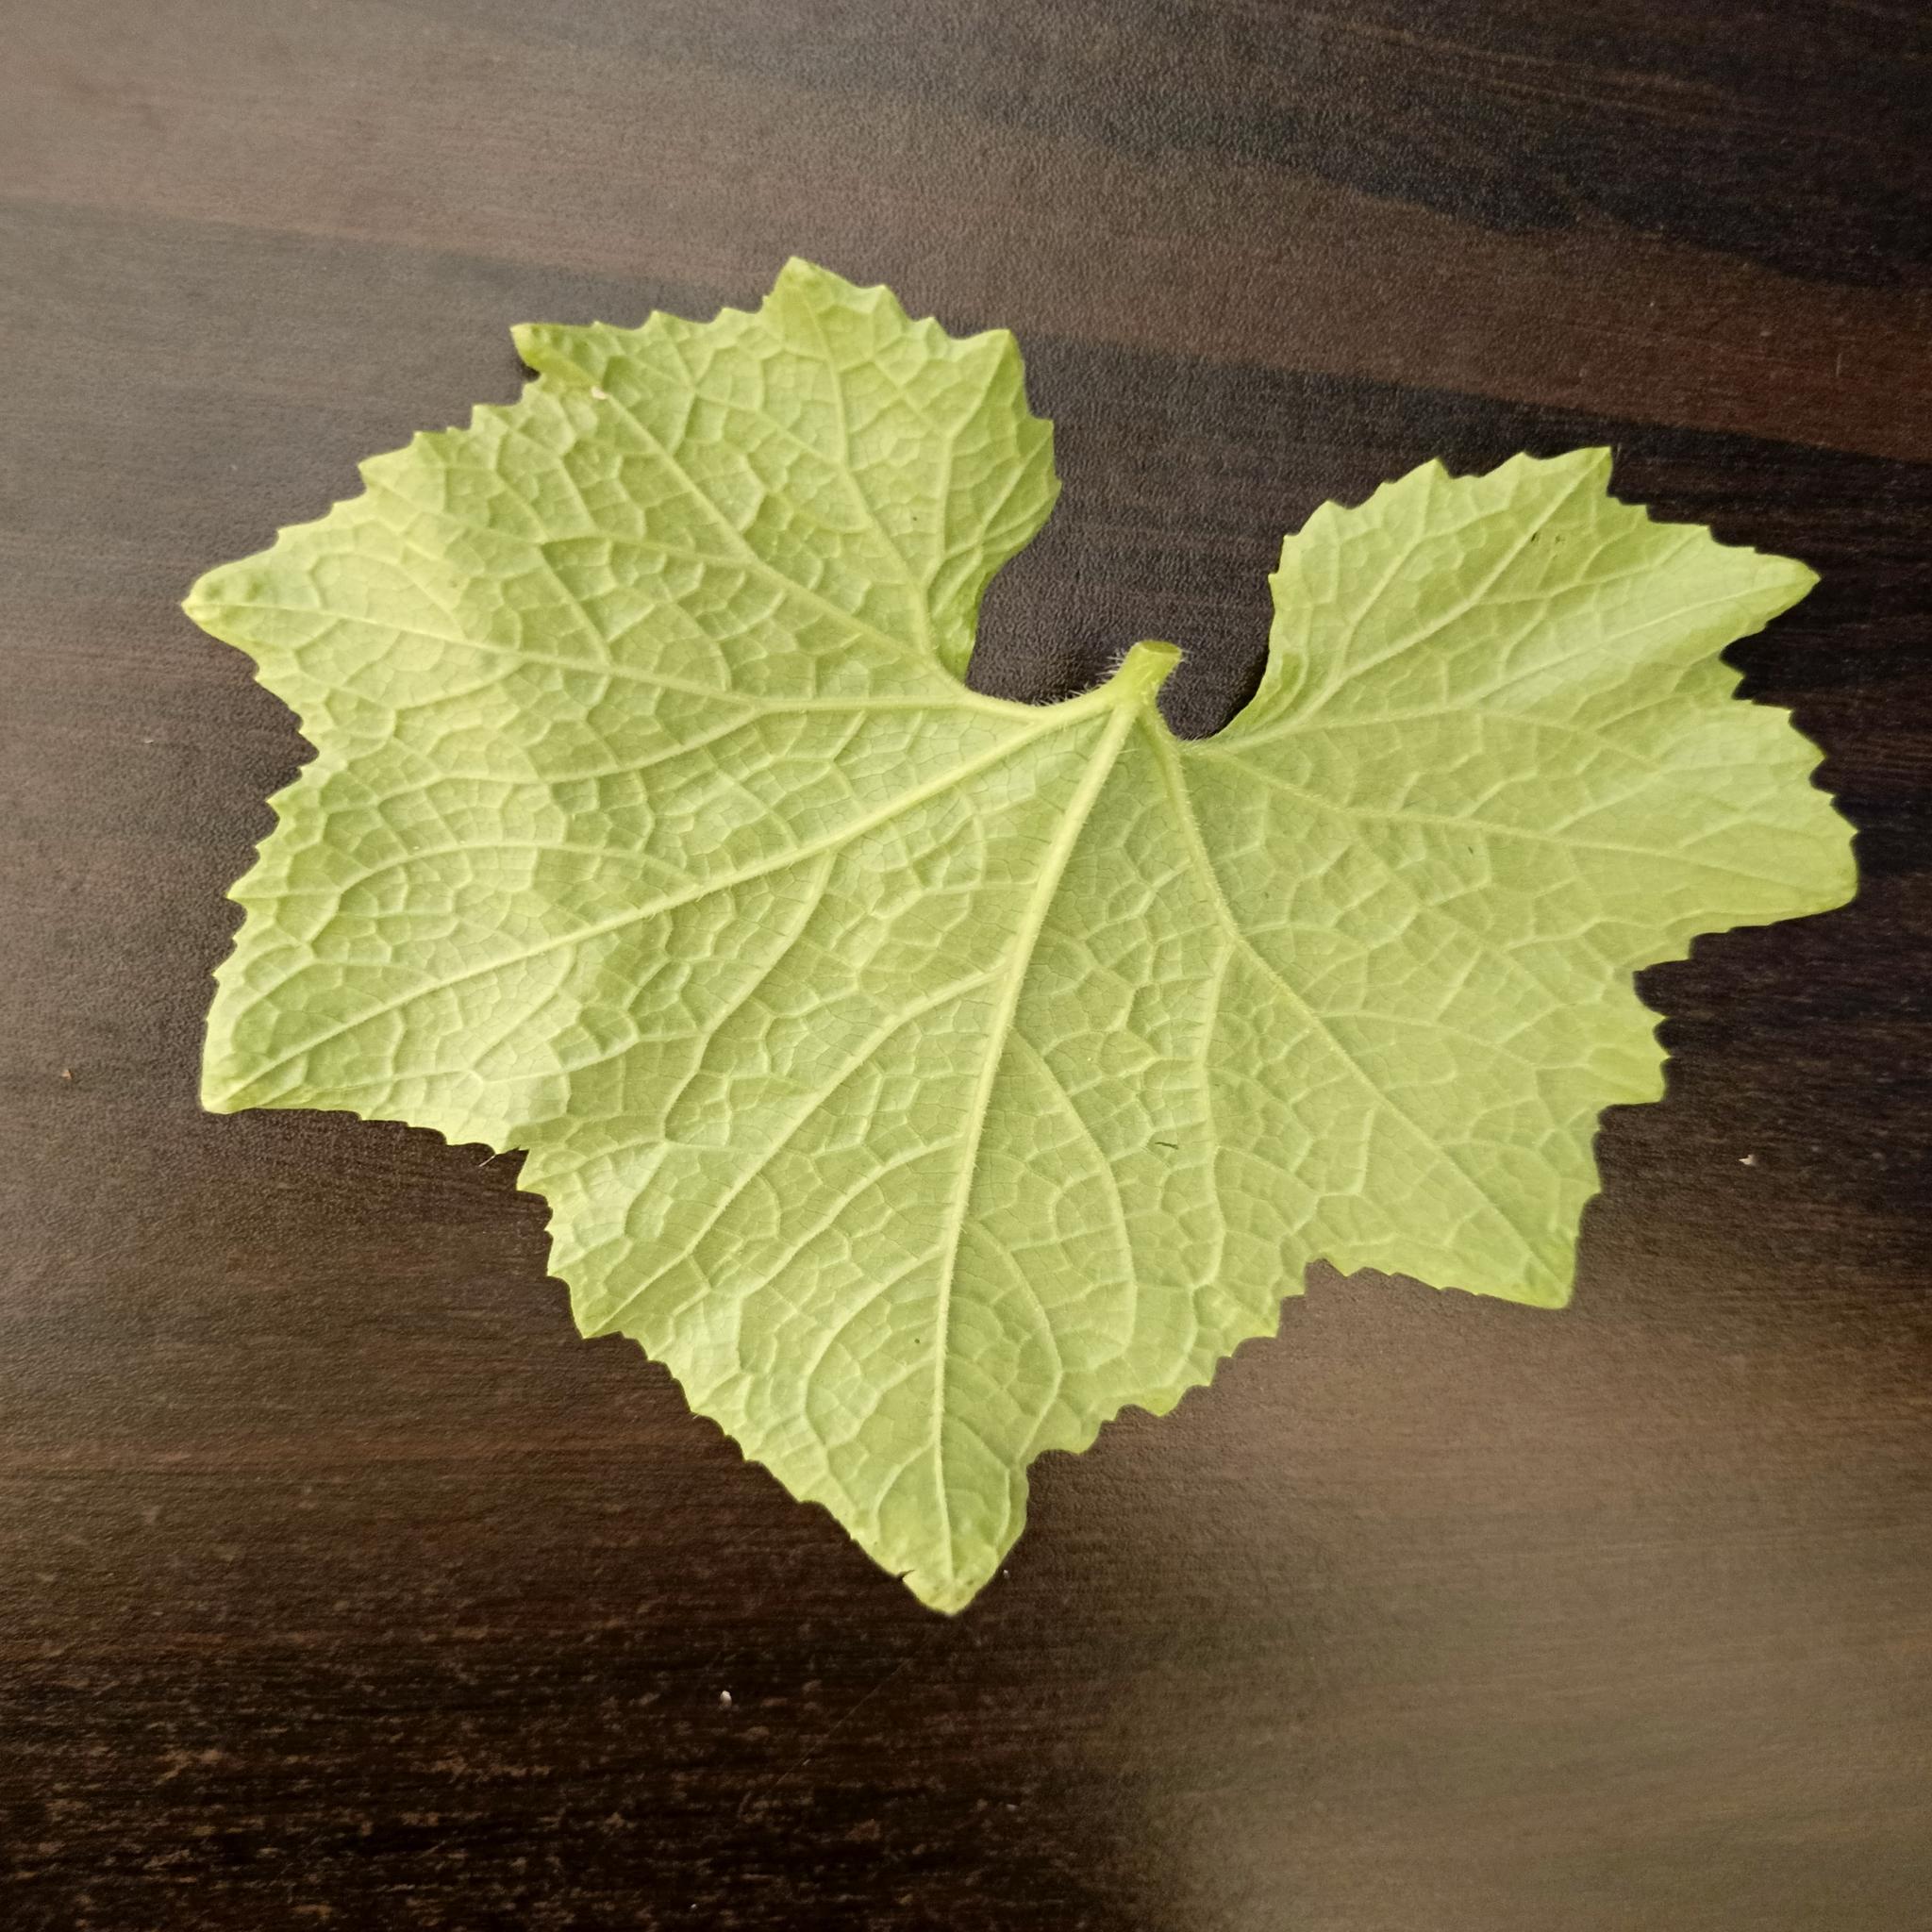
Label: Healthy